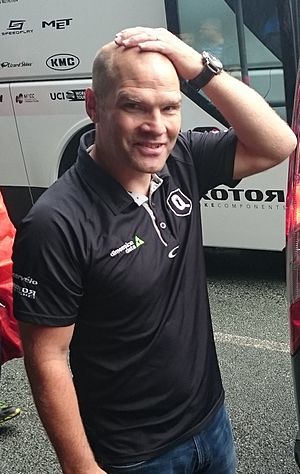
Roger Hammond
Roger Hammond er en engelsk terræn/landevejs cykelrytter. Han var britisk mester i landevejscykling i 2003 og 2004. I 2004 blev han også britisk mester i terræncykling. I 2007 kom han på andenpladsen ved Gent-Wevelgem.